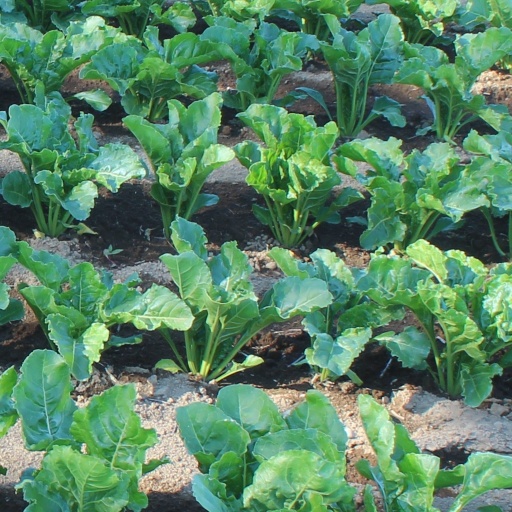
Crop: sugar beet